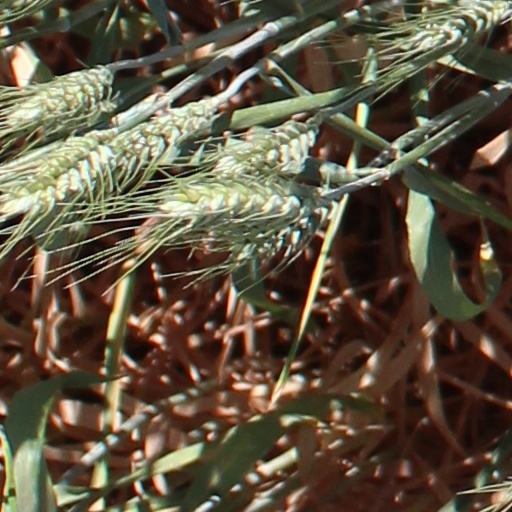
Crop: wheat